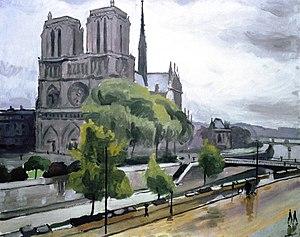
Albert Marquet est un peintre et dessinateur français né le 27 mars 1875 à Bordeaux et mort le 14 juin 1947 à Paris.